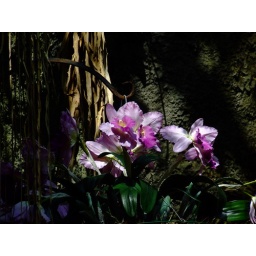
Pale pink orchids in a display basket at Busch Gardens.